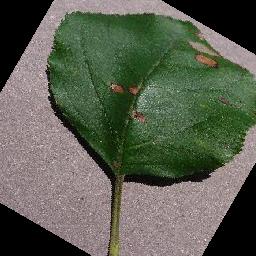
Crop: apple
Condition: black_rot